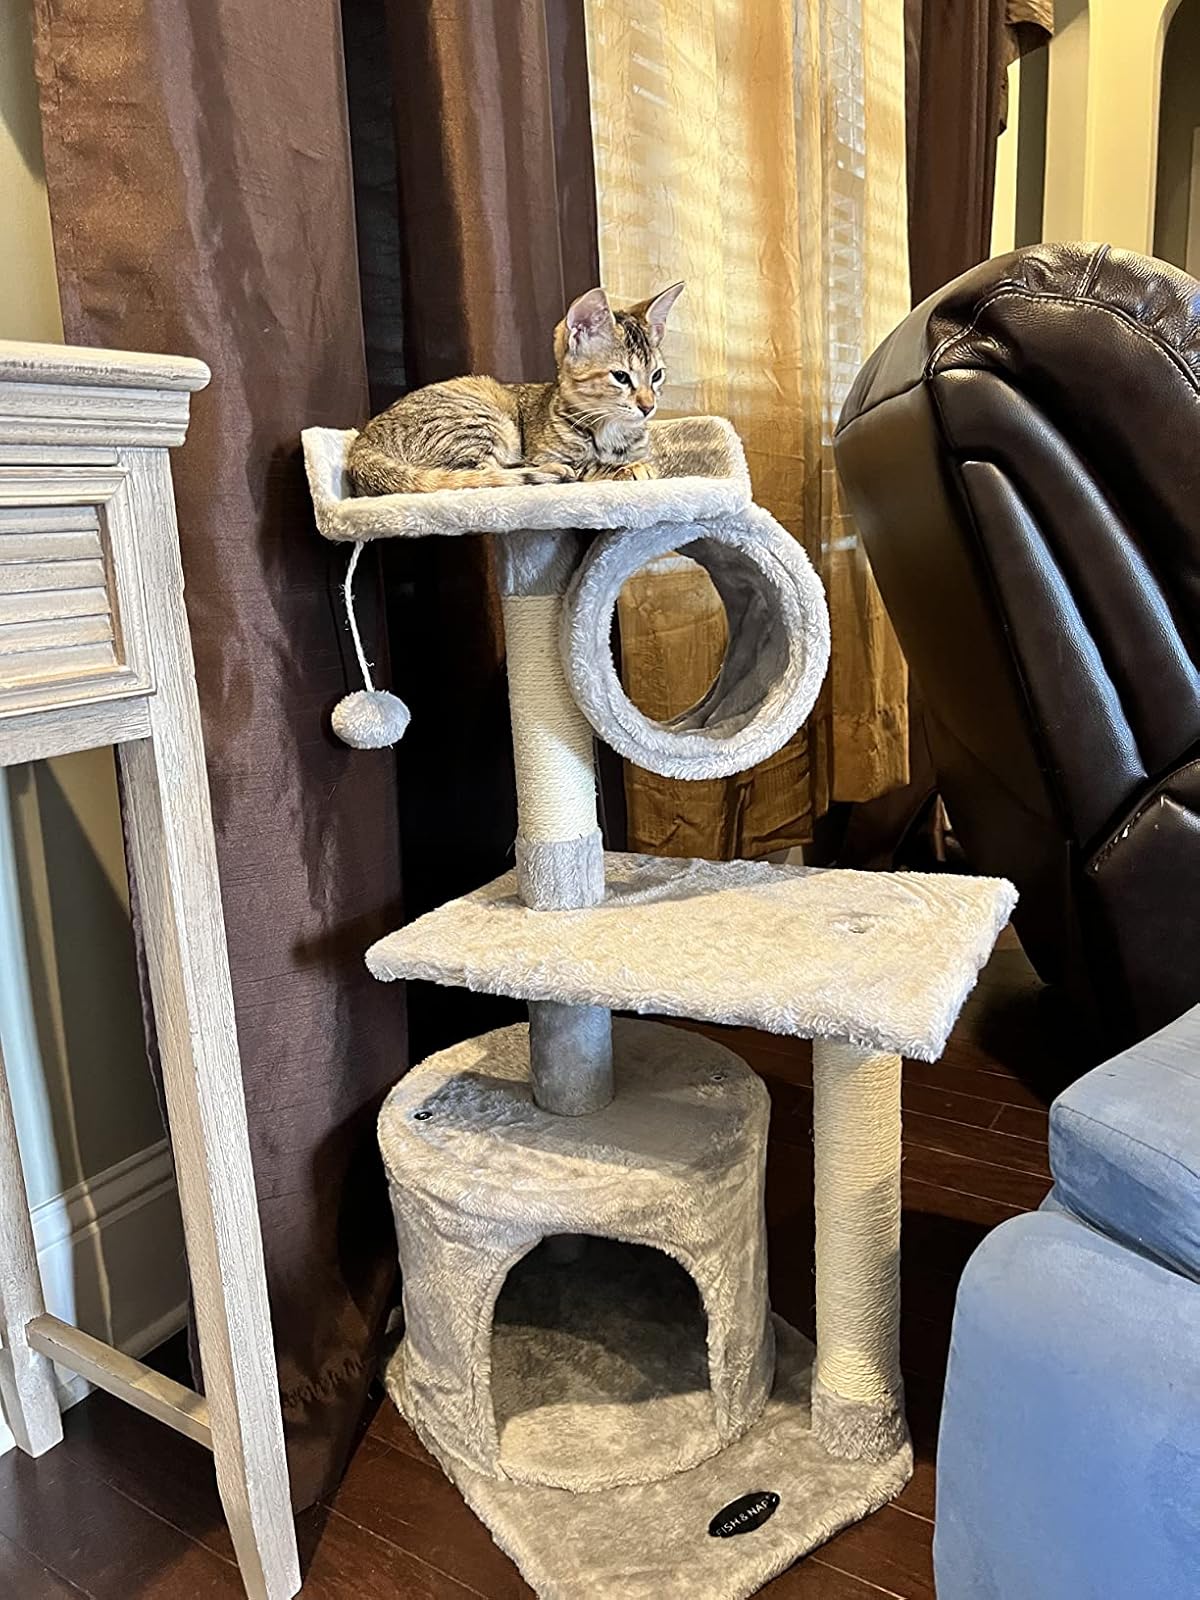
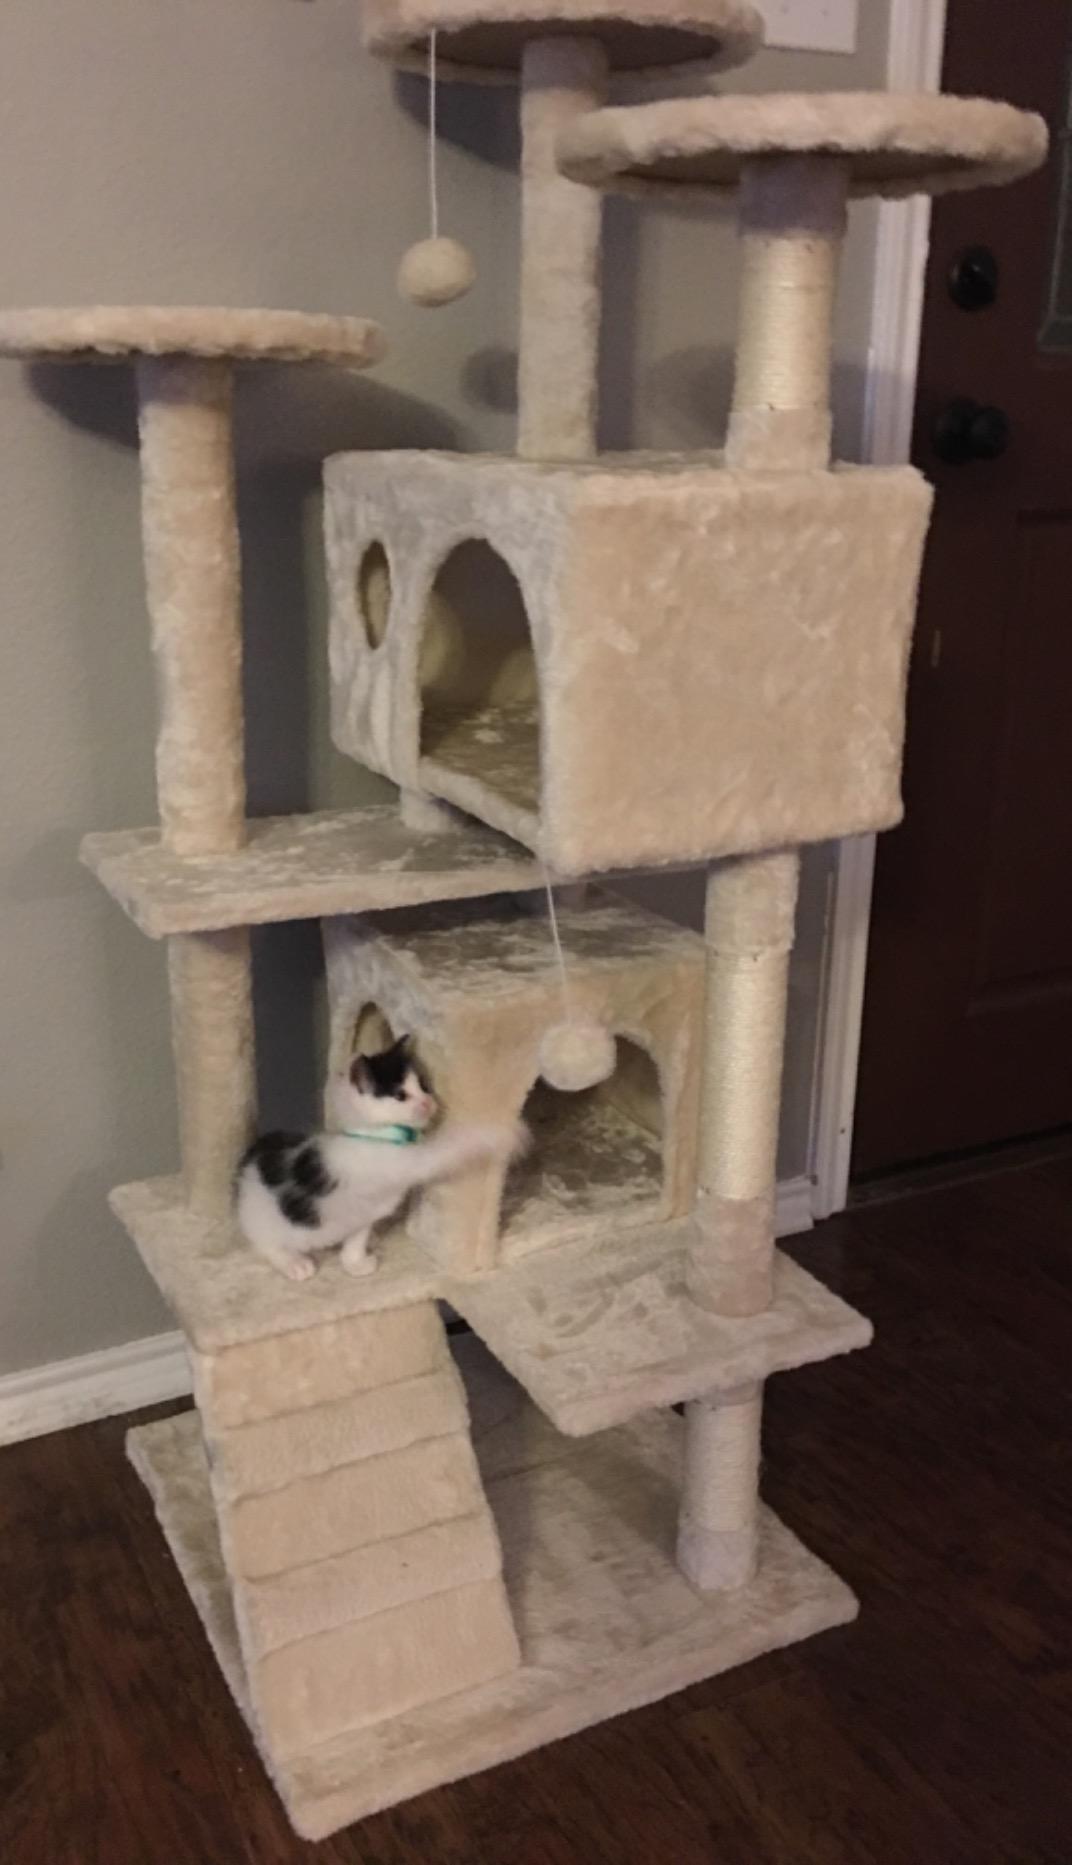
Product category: items_cat tree
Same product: no